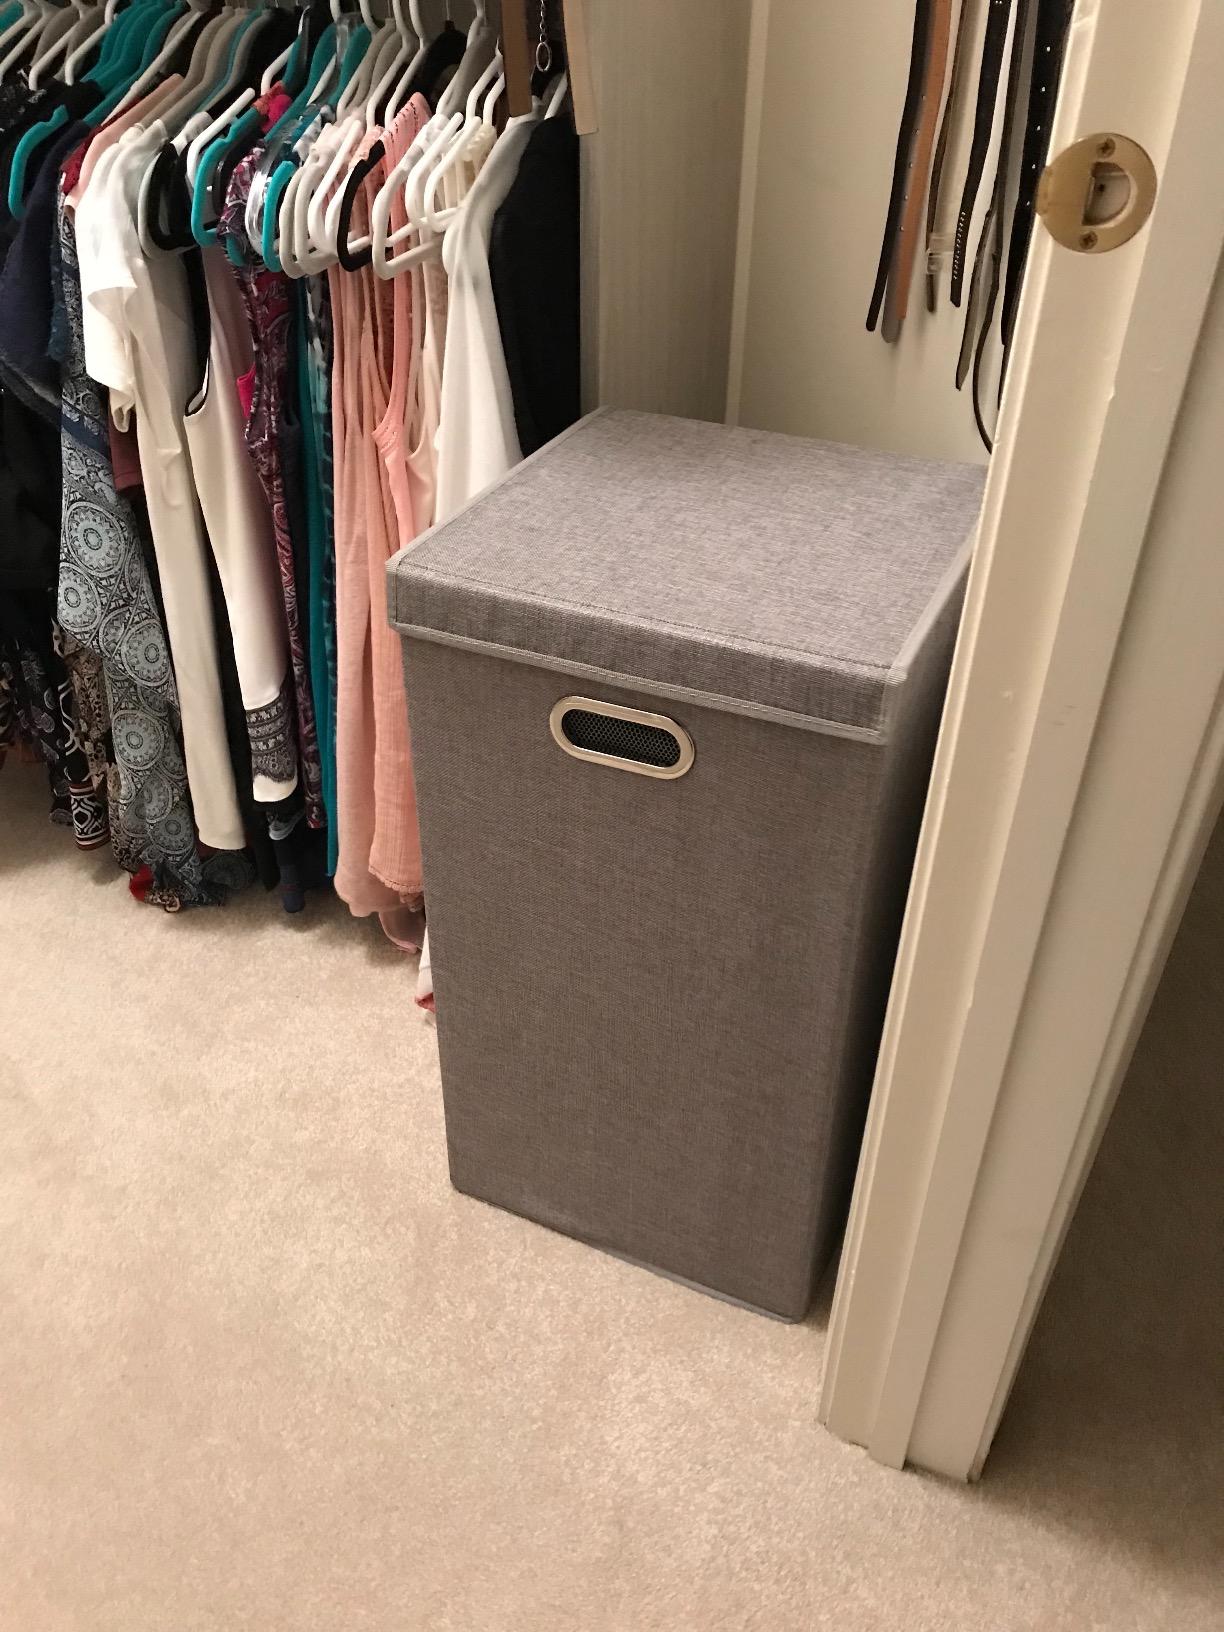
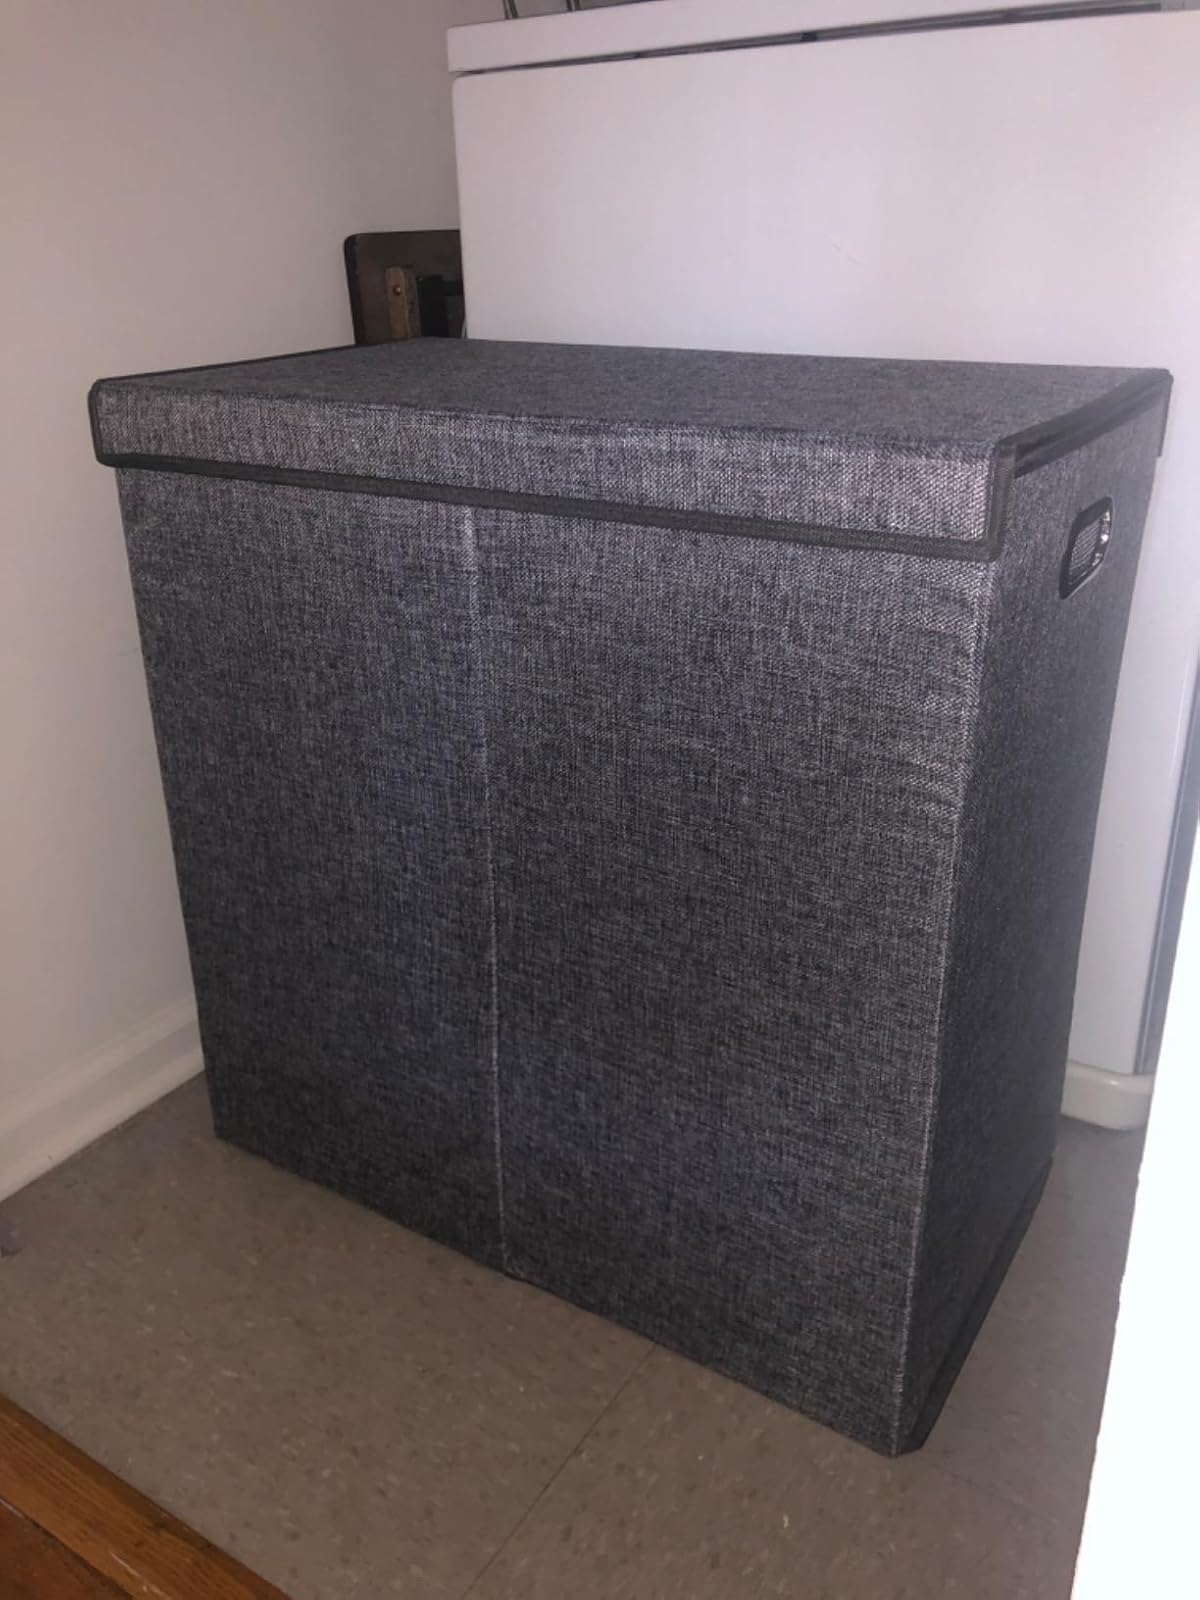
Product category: items_hamper
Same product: no